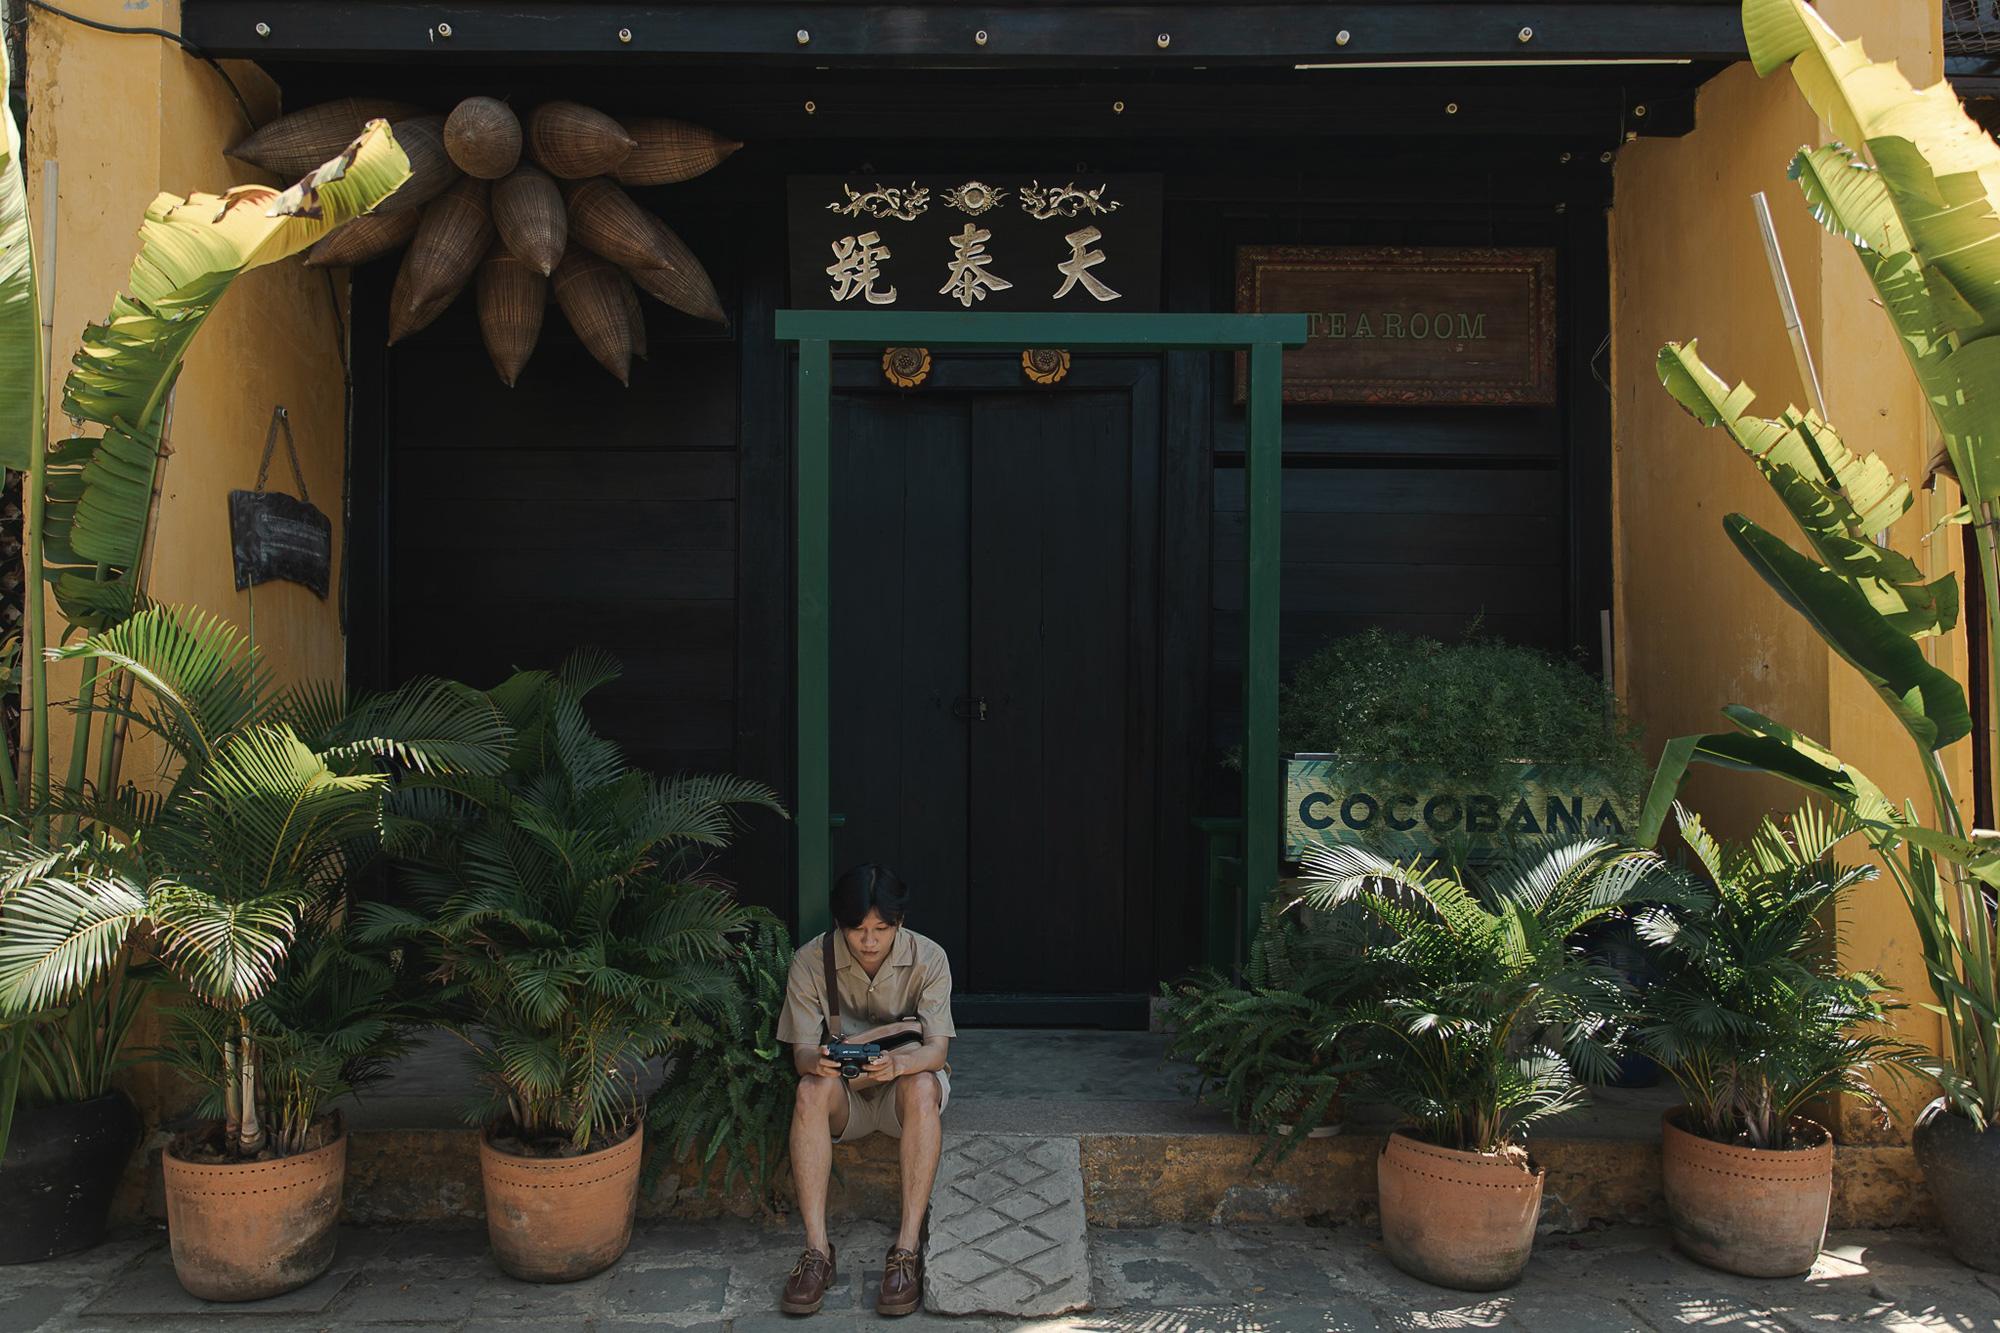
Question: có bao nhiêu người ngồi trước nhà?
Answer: có một người ngồi trước nhà